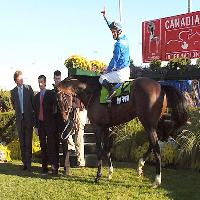
Weather: sun or clear